Pascal Cagni

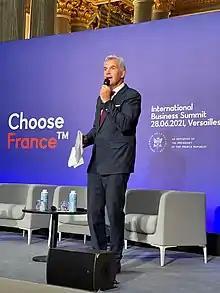

Since taking up his post in 2017, he has met face-to-face with over 800 foreign business leaders, and France has steadily risen in the European economic attractiveness rankings, reaching 1st place in terms of the number of international projects in 2019.